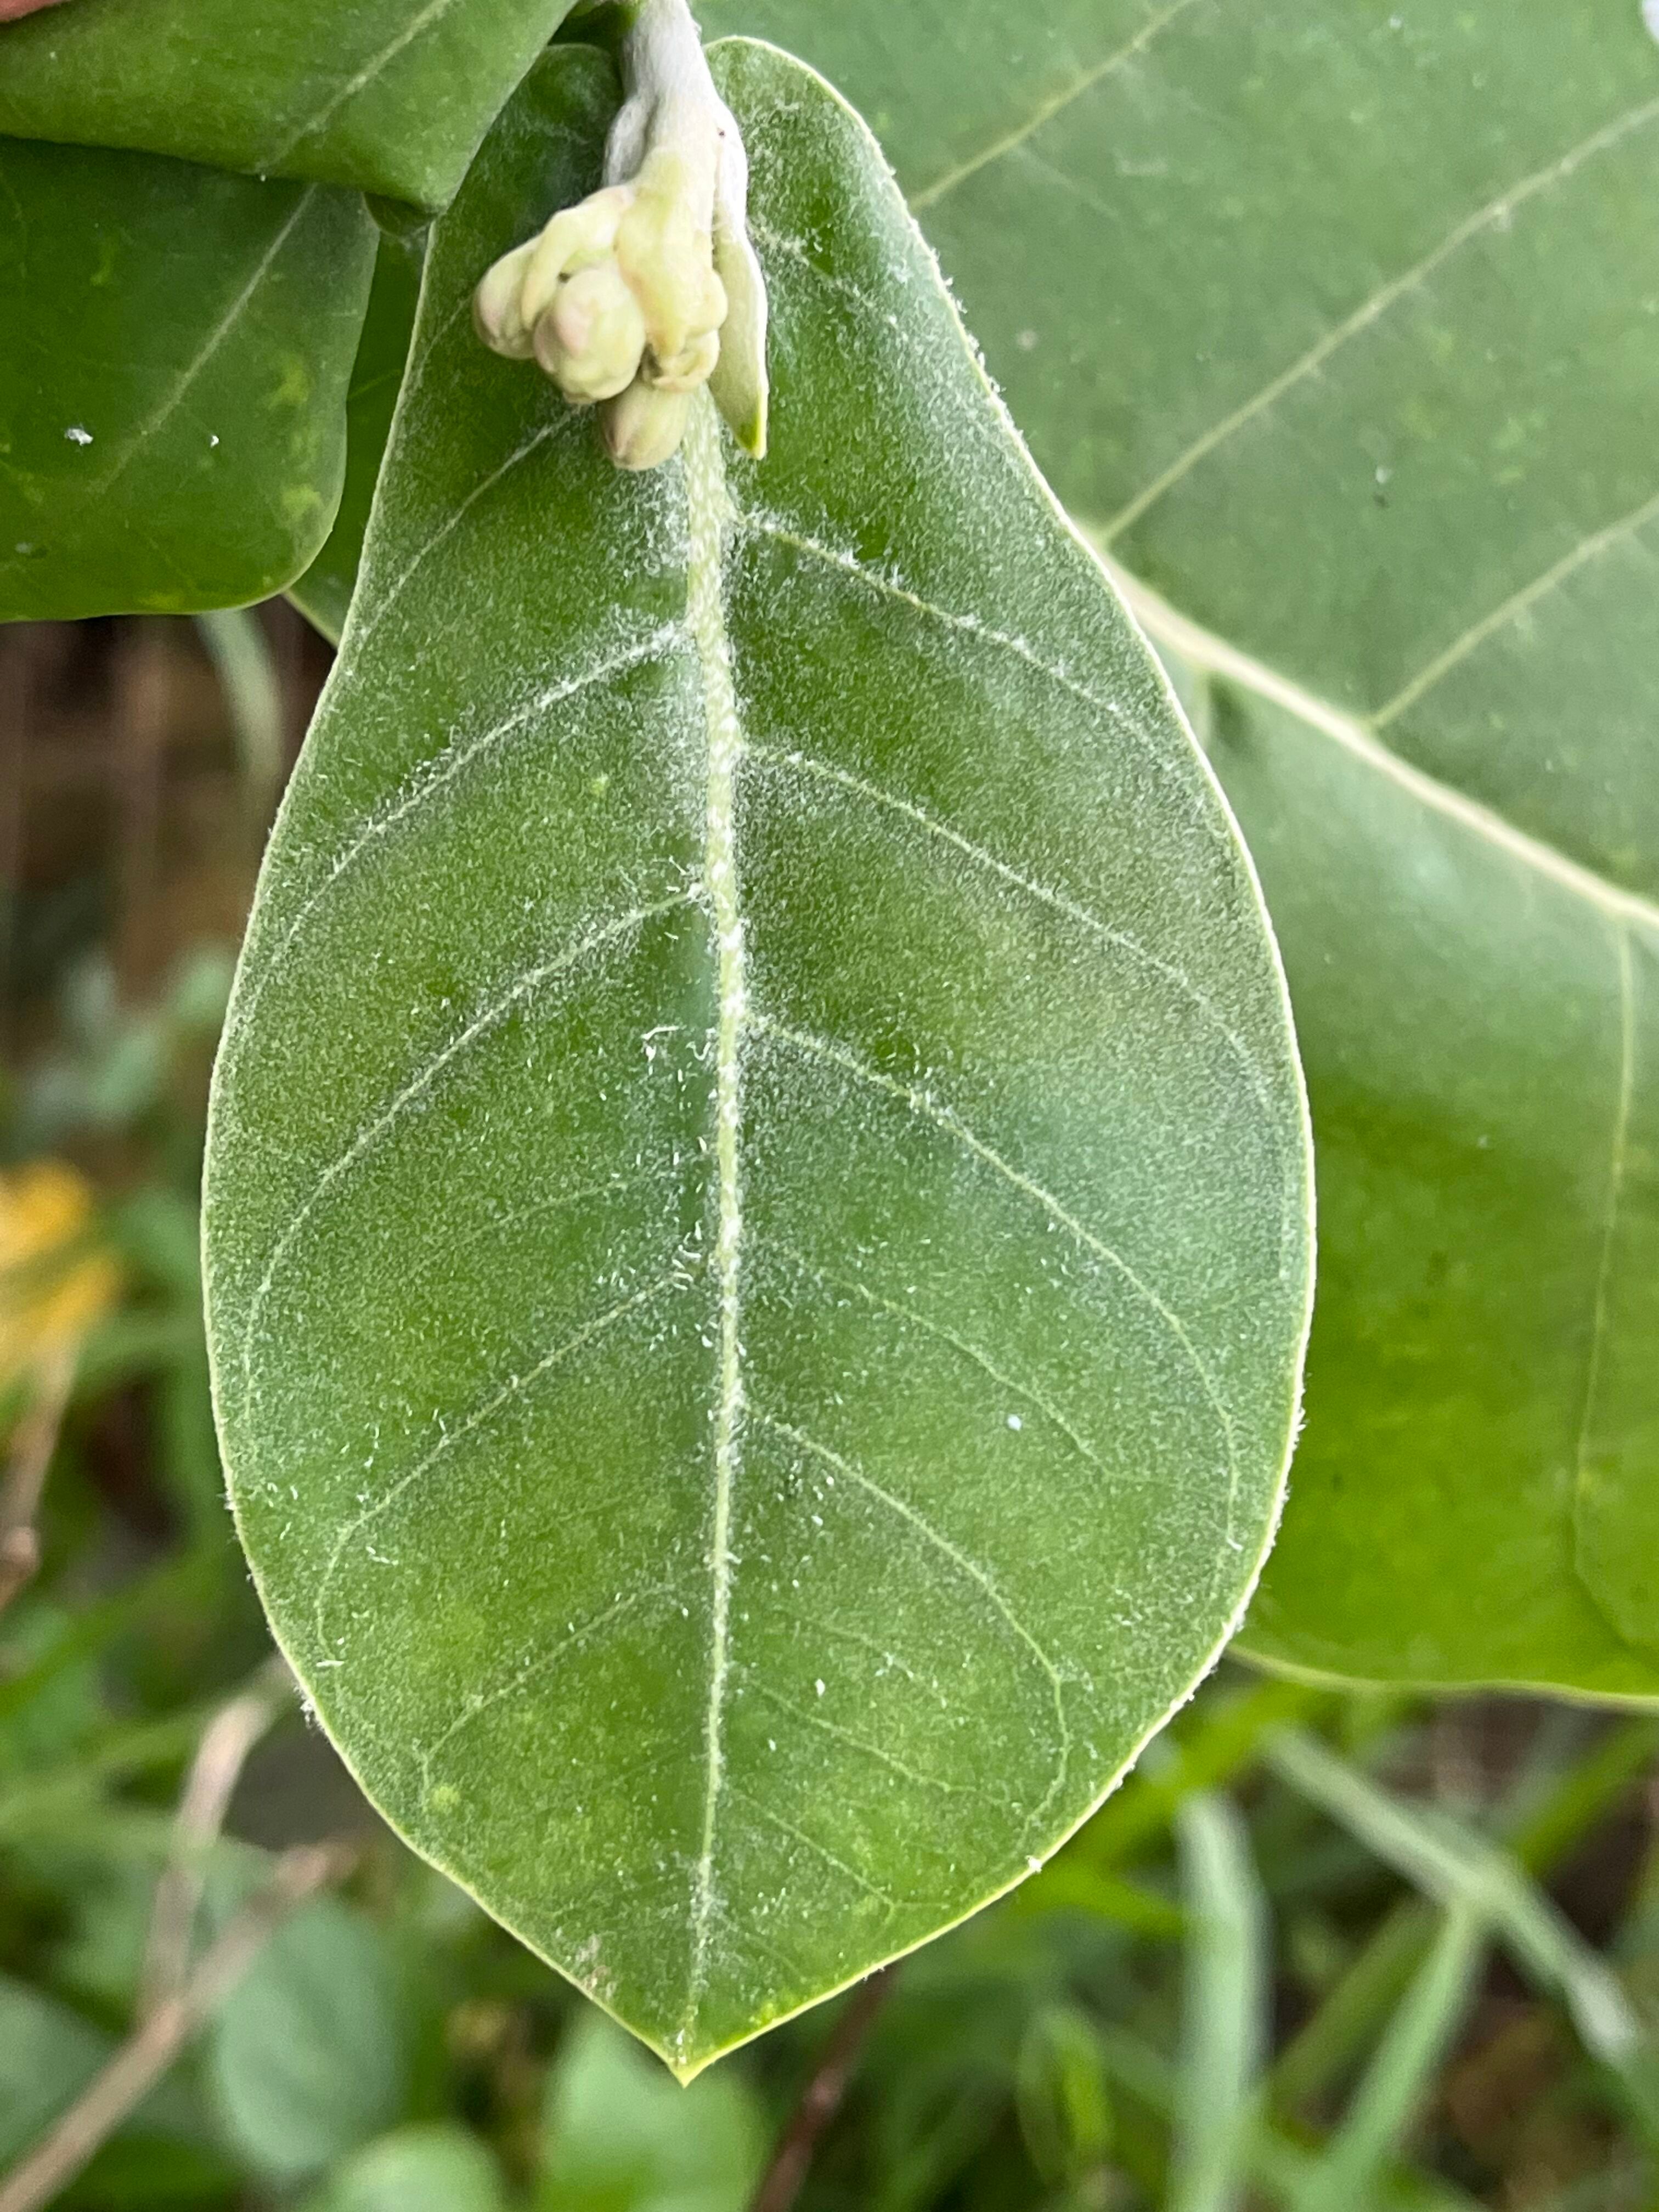
Plant species: calotropis-gigantea